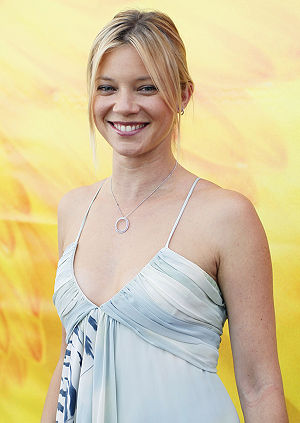
Amy Smart
Amy Lysle Smart er en amerikansk skuespillerinde og tidligere modemodel. Efter at have optrådt i filmene Starship Troopers og Varsity Blues og fjernsynsserien Felicity i 1990'erne, optrådte hun i adskillige ungdomsfilm.